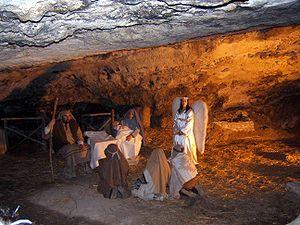
Une crèche vivante est une tradition catholique consistant en une courte représentation théâtrale censée représenter, grâce à des figurants humains, la naissance de Jésus dans un cadre construit pour recréer l’histoire de la Nativité.